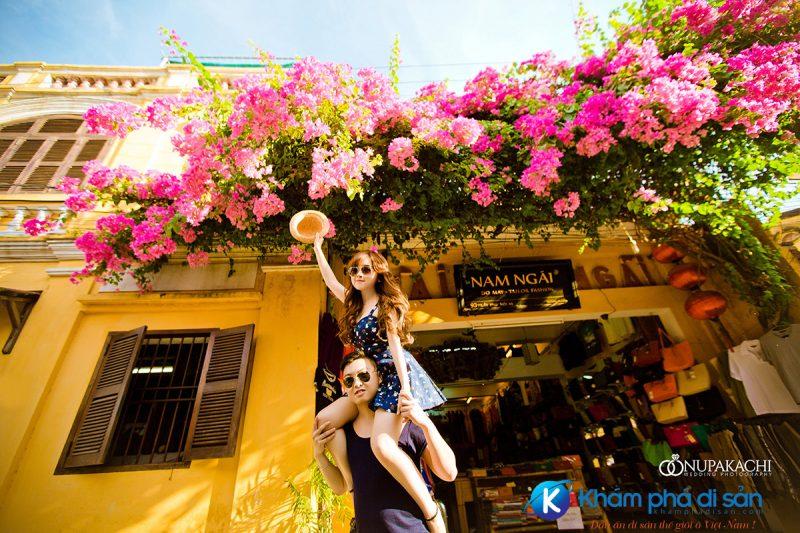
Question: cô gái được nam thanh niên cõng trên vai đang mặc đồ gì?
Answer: cô gái mặc đầm màu xanh dương